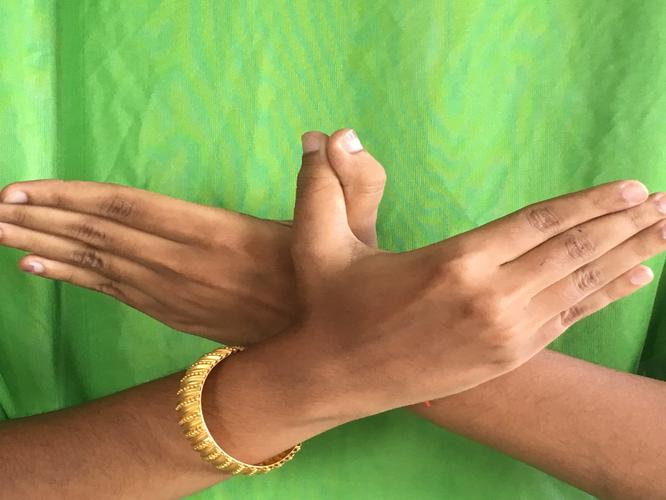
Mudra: Garuda
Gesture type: double_hand